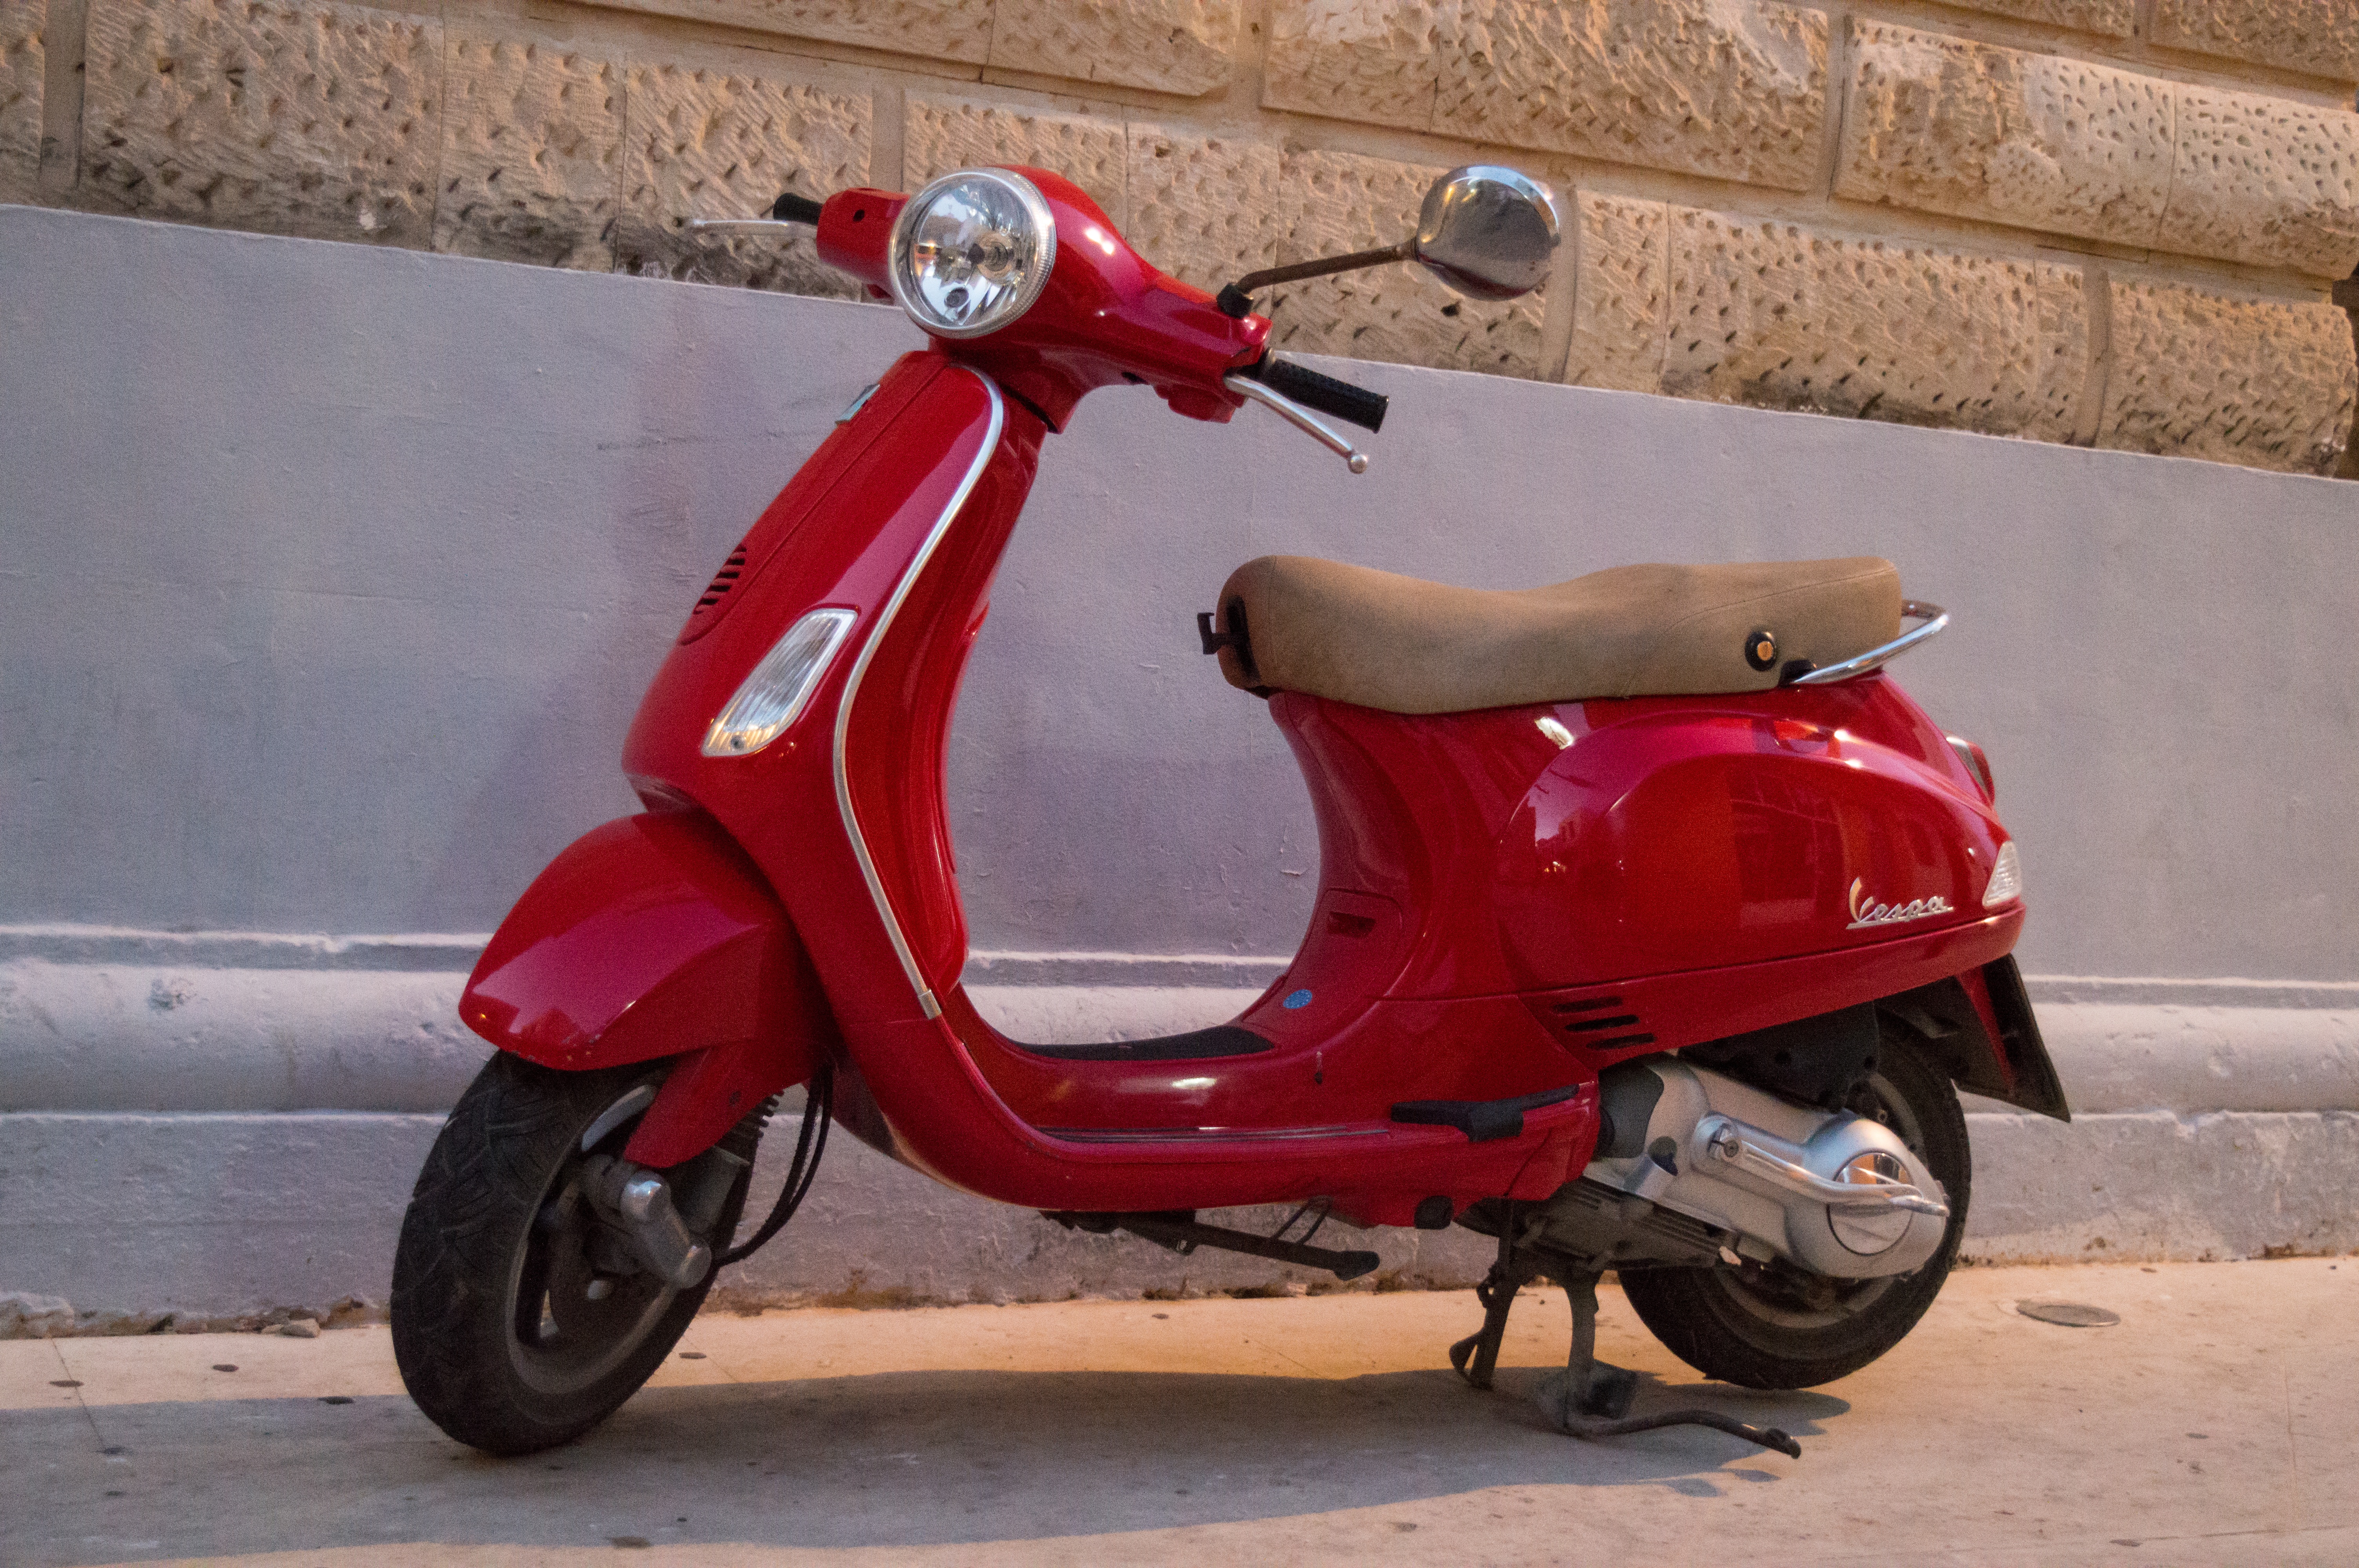
travel, red, motorcycle, scooter, vespa